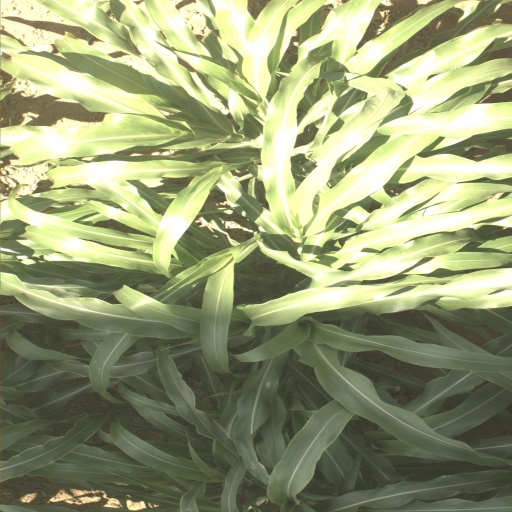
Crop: sorghum